Zoran Milanović

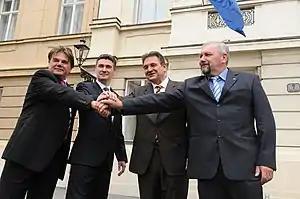
Milanović with Ivan Jakovčić, Radimir Čačić and Silvano Hrelja announcing the formation of the Kukuriku coalition, 15 July 2011

In 2008 the country's accession to the European Union was deadlocked with the Slovenian blockade over a border dispute. Sanader and his Slovenian counterpart Borut Pahor were unable to settle their differences in the following months which meant Croatia's accession to the European Union was in a standstill. There was much speculation, since Sanader had not given a reason for his departure, whether the Slovenian blockade was the cause for his resignation. In the following months Kosor and Pahor met several times, trying to resolve the border dispute. The negotiations resulted in an agreement which led to the continuation of negotiations for the Croatian accession to the European Union. The solution was an Arbitration Agreement which was signed in Stockholm on 4 November 2009, by both countries' prime ministers and the Swedish Prime Minister Fredrik Reinfeldt. The agreement required a two-thirds majority in Parliament for it to be approved. Milanović and most SDP MPs voted in favor of the agreement, however he criticized the Government and especially its former and present leaders, Sanader and Kosor, for wasting precious time since the arrangement with Slovenia could have been made a year earlier and Croatia would not have waited so long to continue with the accession process.